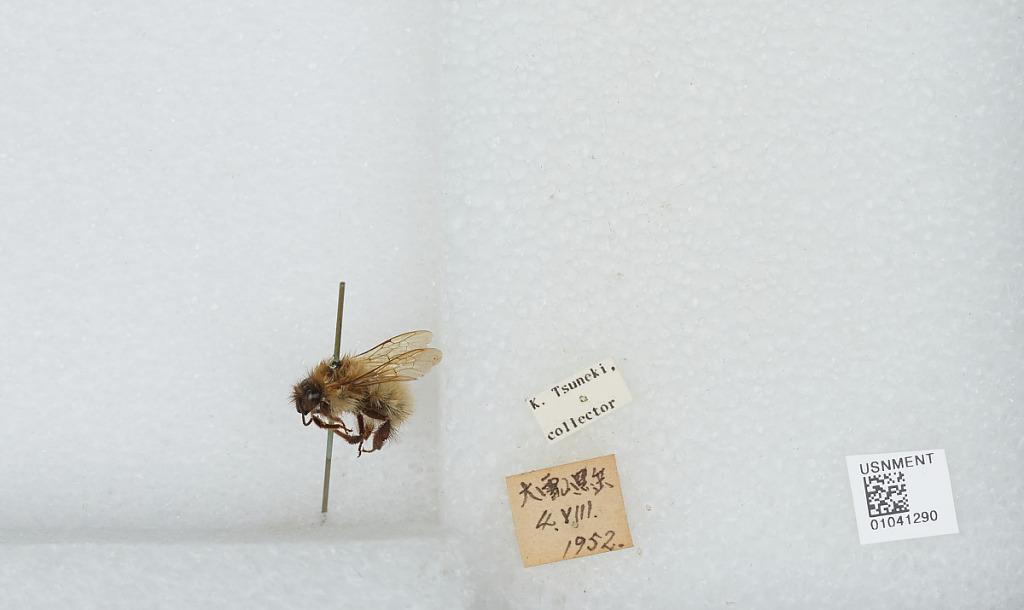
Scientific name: Bombus sp.
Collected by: K. Tsuneki
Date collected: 1952-8-4
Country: Japan
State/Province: Hokkaido
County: Kamikawa
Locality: Daisetsuzan Kuro-dake